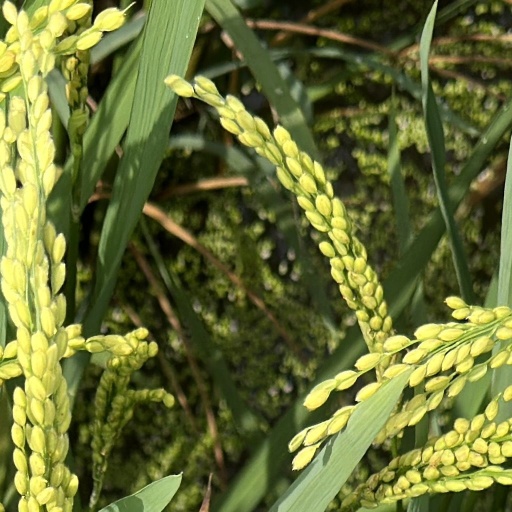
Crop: rice